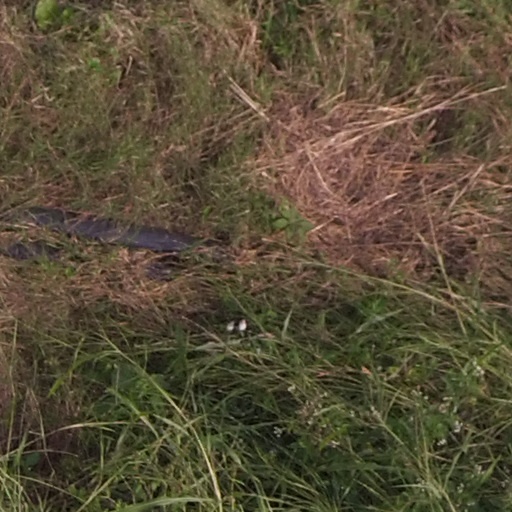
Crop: maize; corn